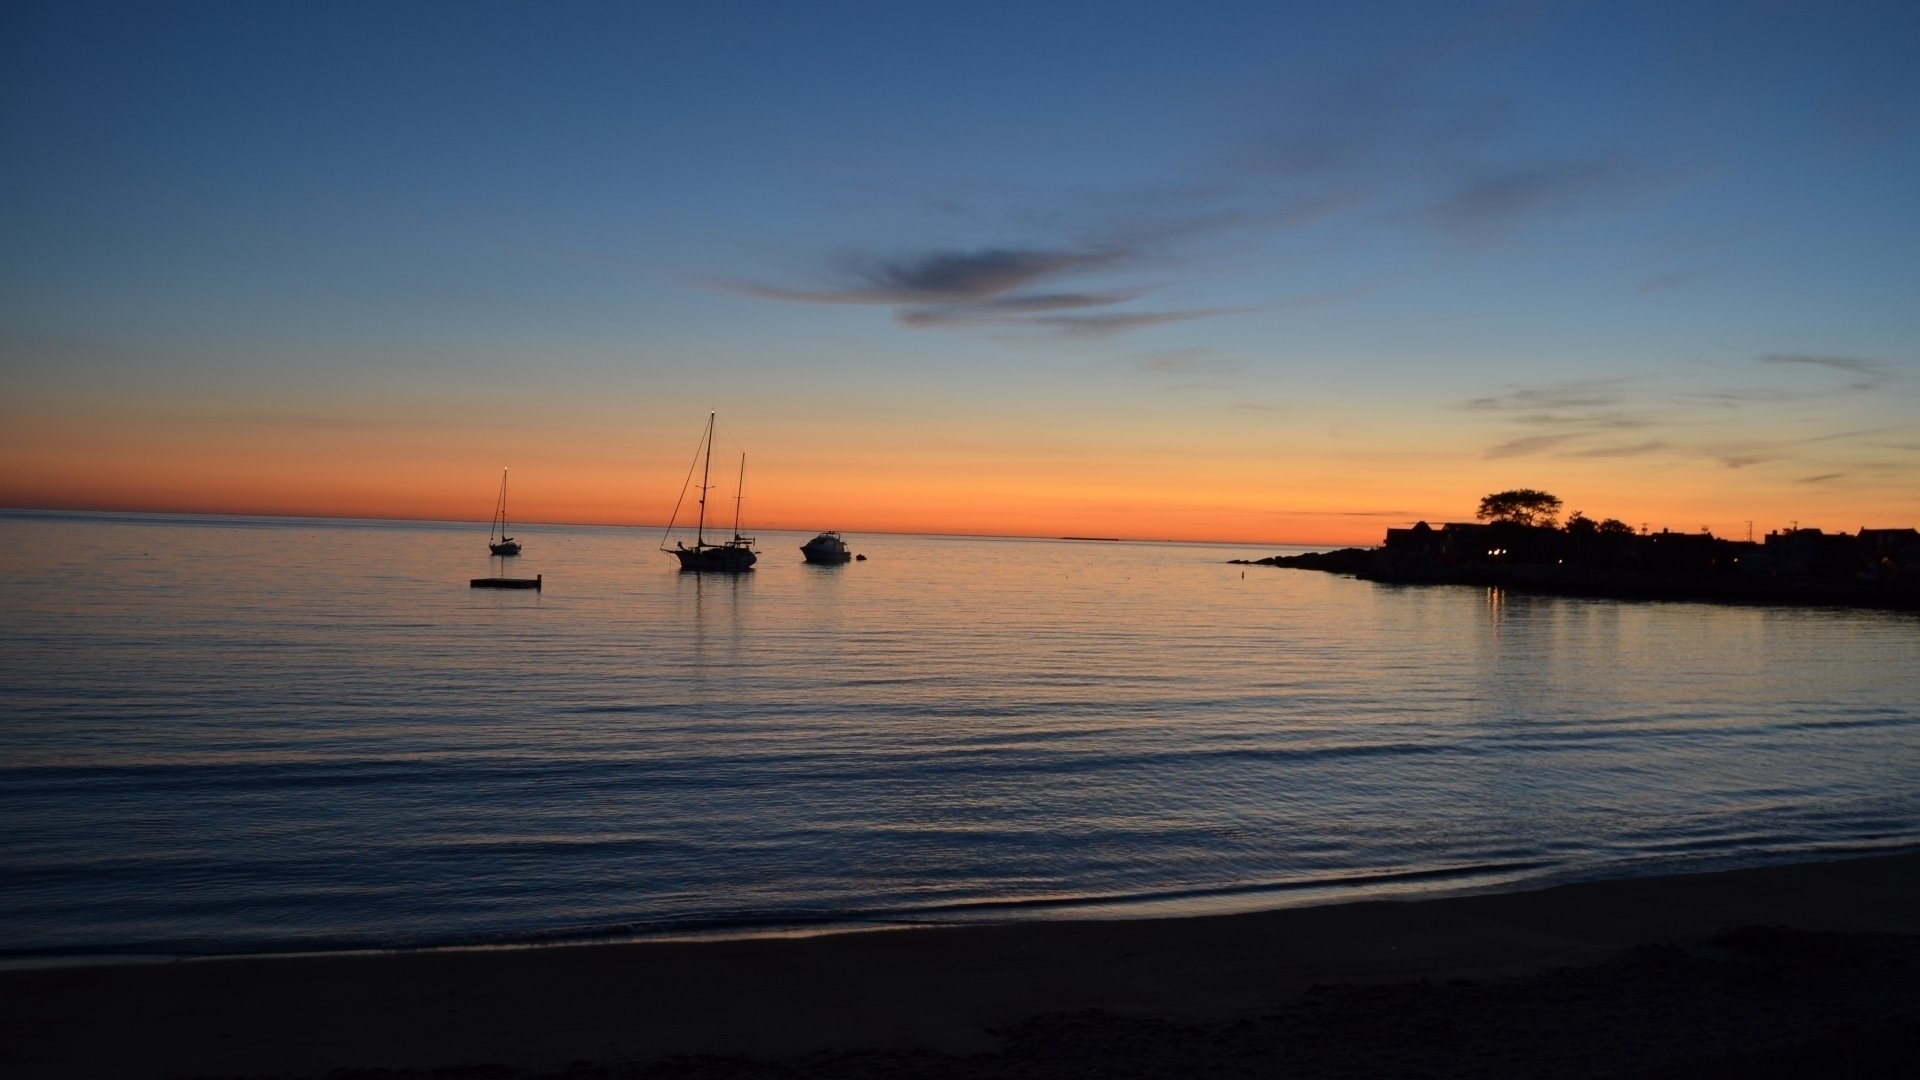
beach, sea, coast, sand, ocean, horizon, cloud, sky, sun, sunrise, sunset, boat, morning, shore, wave, dawn, summer, vacation, travel, dusk, evening, reflection, vehicle, holiday, bay, afterglow